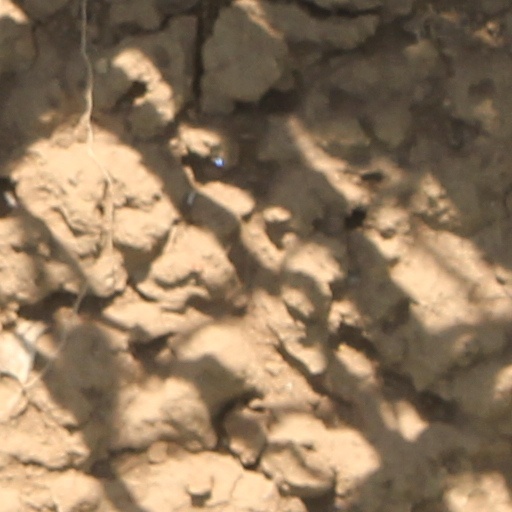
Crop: wheat